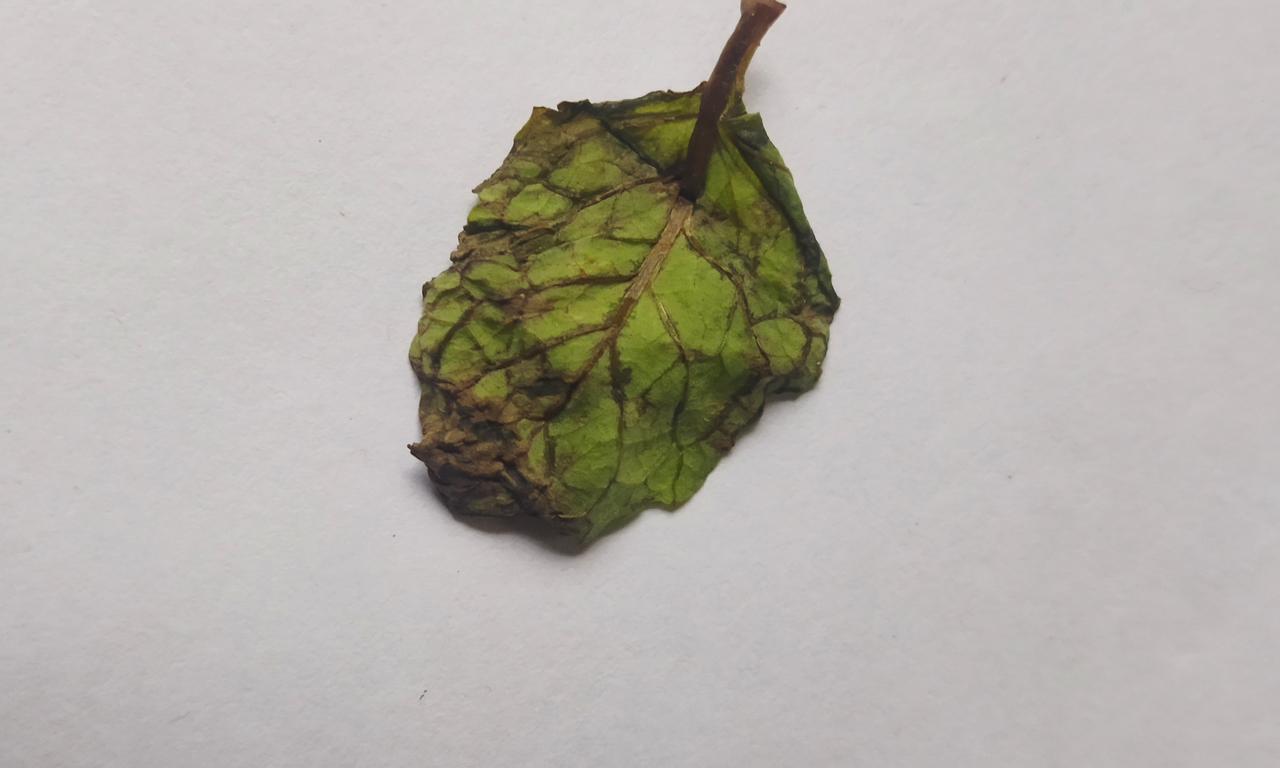
Label: Spoiled